Jefferson Park, Los Angeles

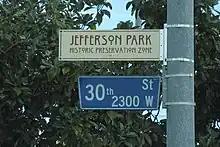
Historic Preservation Zone sign on 30th Street

According to the city of Los Angeles and the "Los Angeles Times", Jefferson Park is bounded by Adams Boulevard on the north, Exposition Boulevard on the south, Crenshaw Boulevard on the west and Western Avenue on the east. Jefferson Park is bounded by West Adams, West Adams Terrace, Adams-Normandie, Crenshaw, University Park, Leimert Park, and Exposition Park neighborhoods, as well as the greater USC campus.